Bhumibol Bridge

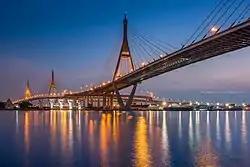

The Bhumibol Bridge, also known as the Industrial Ring Road Bridge is part of the 13 km long Industrial Ring Road connecting southern Bangkok with Samut Prakan province. The bridge crosses the Chao Phraya River twice, with two striking cable-stayed spans of lengths of 702 m and 582 m supported by two diamond-shaped pylons 173 m and 164 m high. Where the two spans meet, another road rises to join them at a free-flowing interchange suspended 50 metres above the ground.